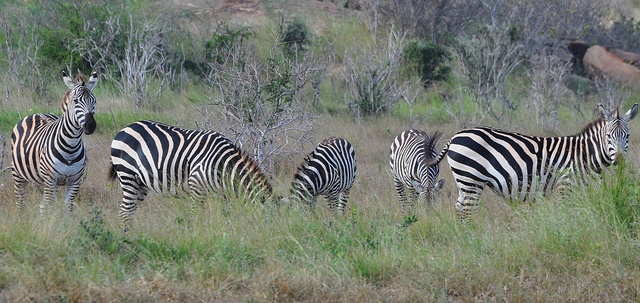
A herd of zebra grazing on a grass covered field.
A herd of zebra stand together and eat grass.
A group of zebras is grazing in a field.
some little zebras eating some grass next to some bigger ones
Group of zebras grazing on grass in the wild.